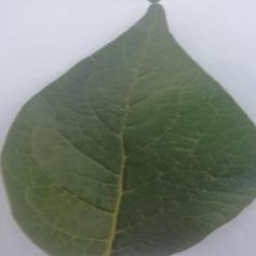
Etiqueta: Sana